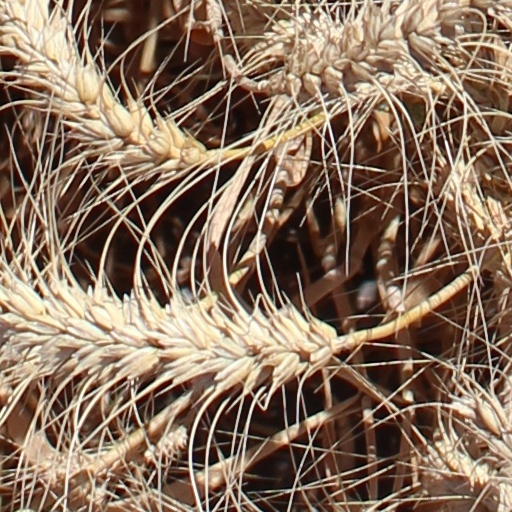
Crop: wheat